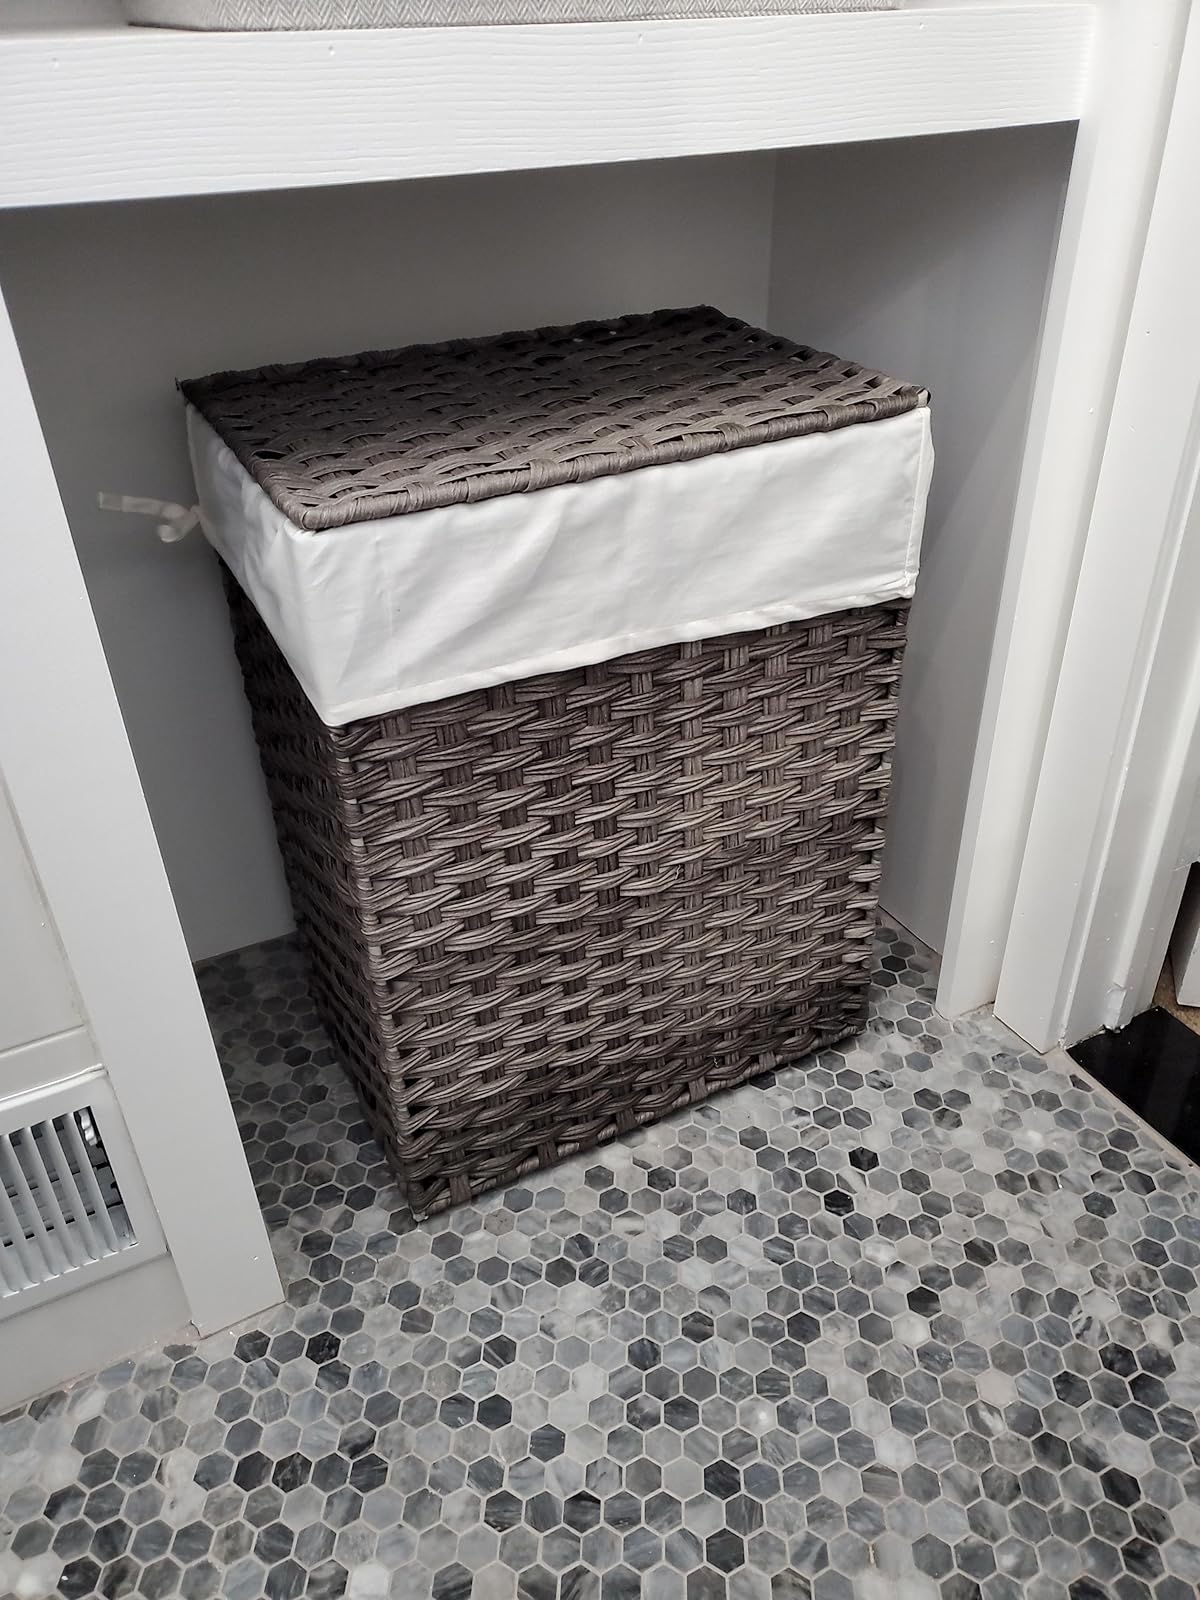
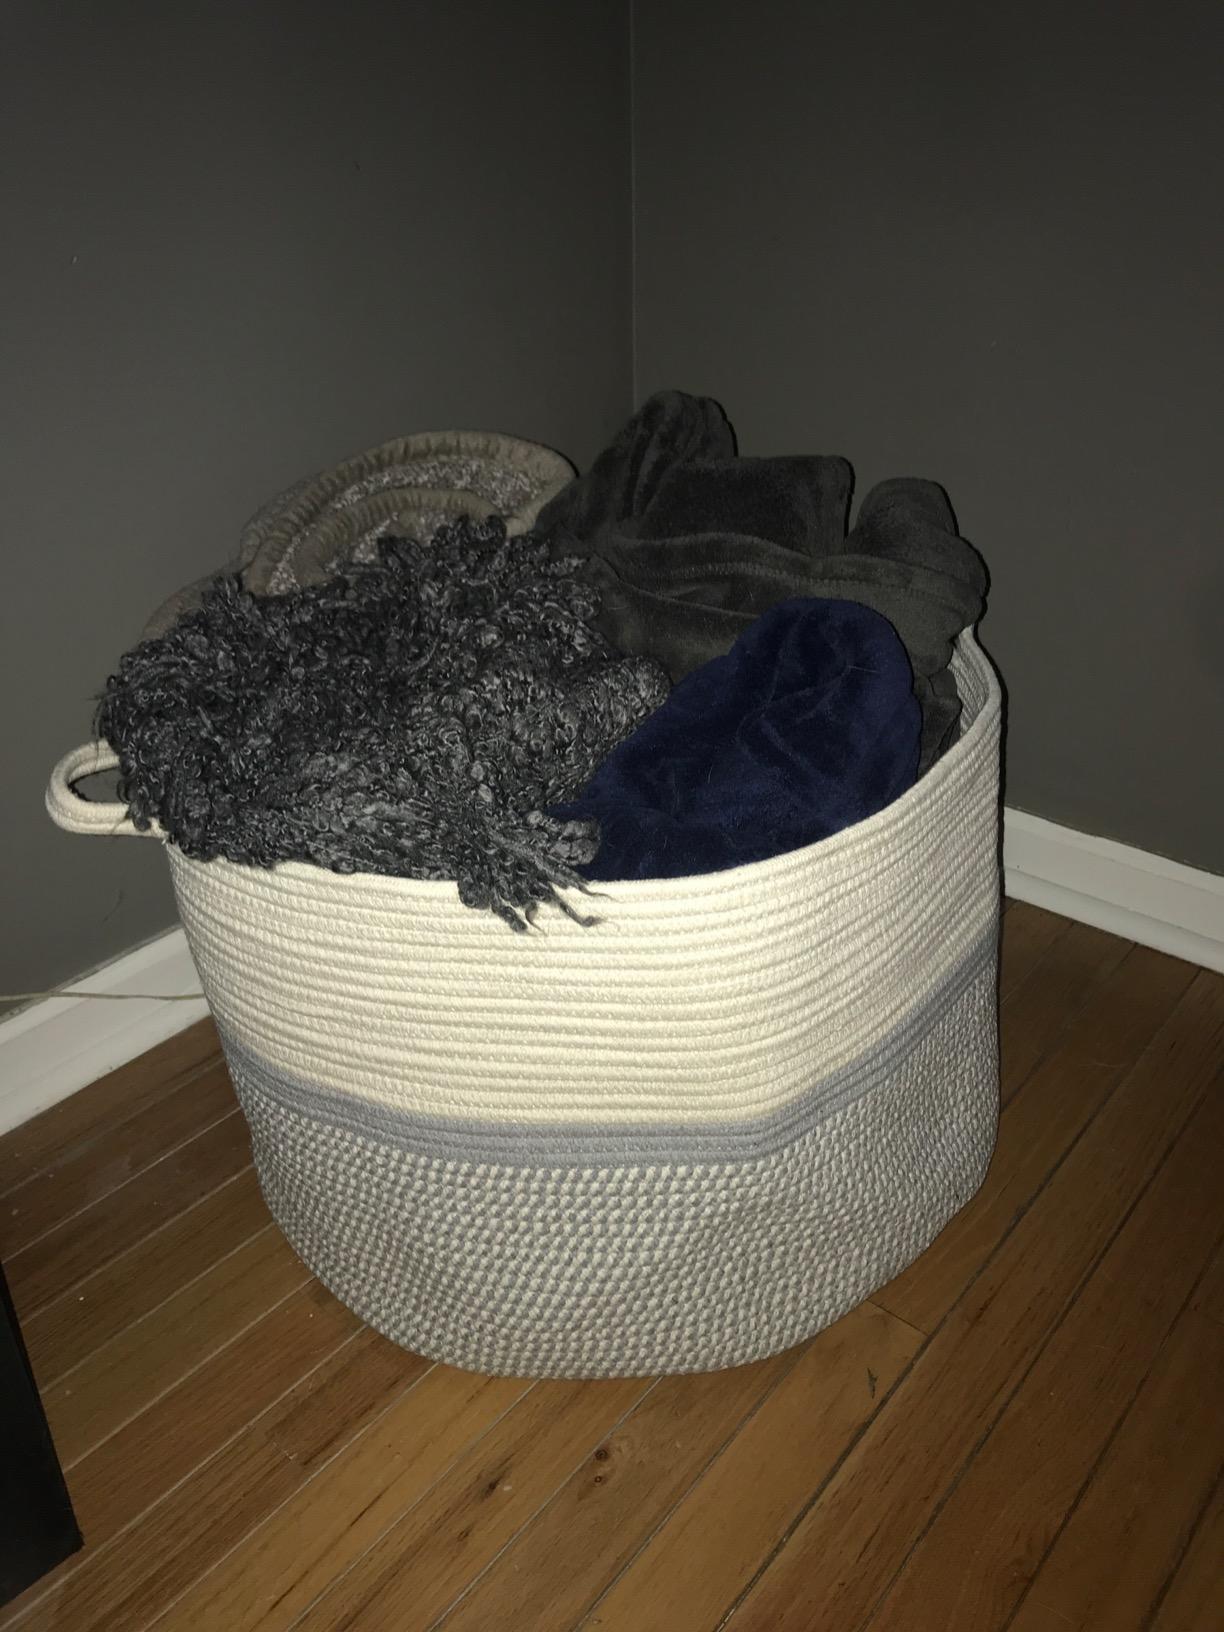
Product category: items_hamper
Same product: no